The Divine Sacrifice

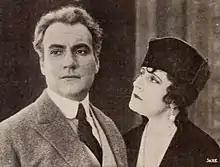
still of Jean Angelo and Kitty Gordon

The Divine Sacrifice is a lost 1918 silent film drama directed by George Archainbaud and starring stage star Kitty Gordon. Gordon's real life daughter, Vera Beresford, has a role in the picture. A twenty second fragment of the film, has been found & identified on YouTube (0:20-0:40 in video).